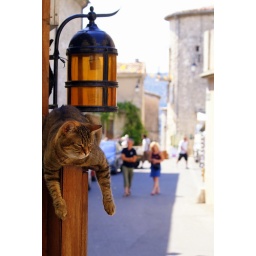
cat in street